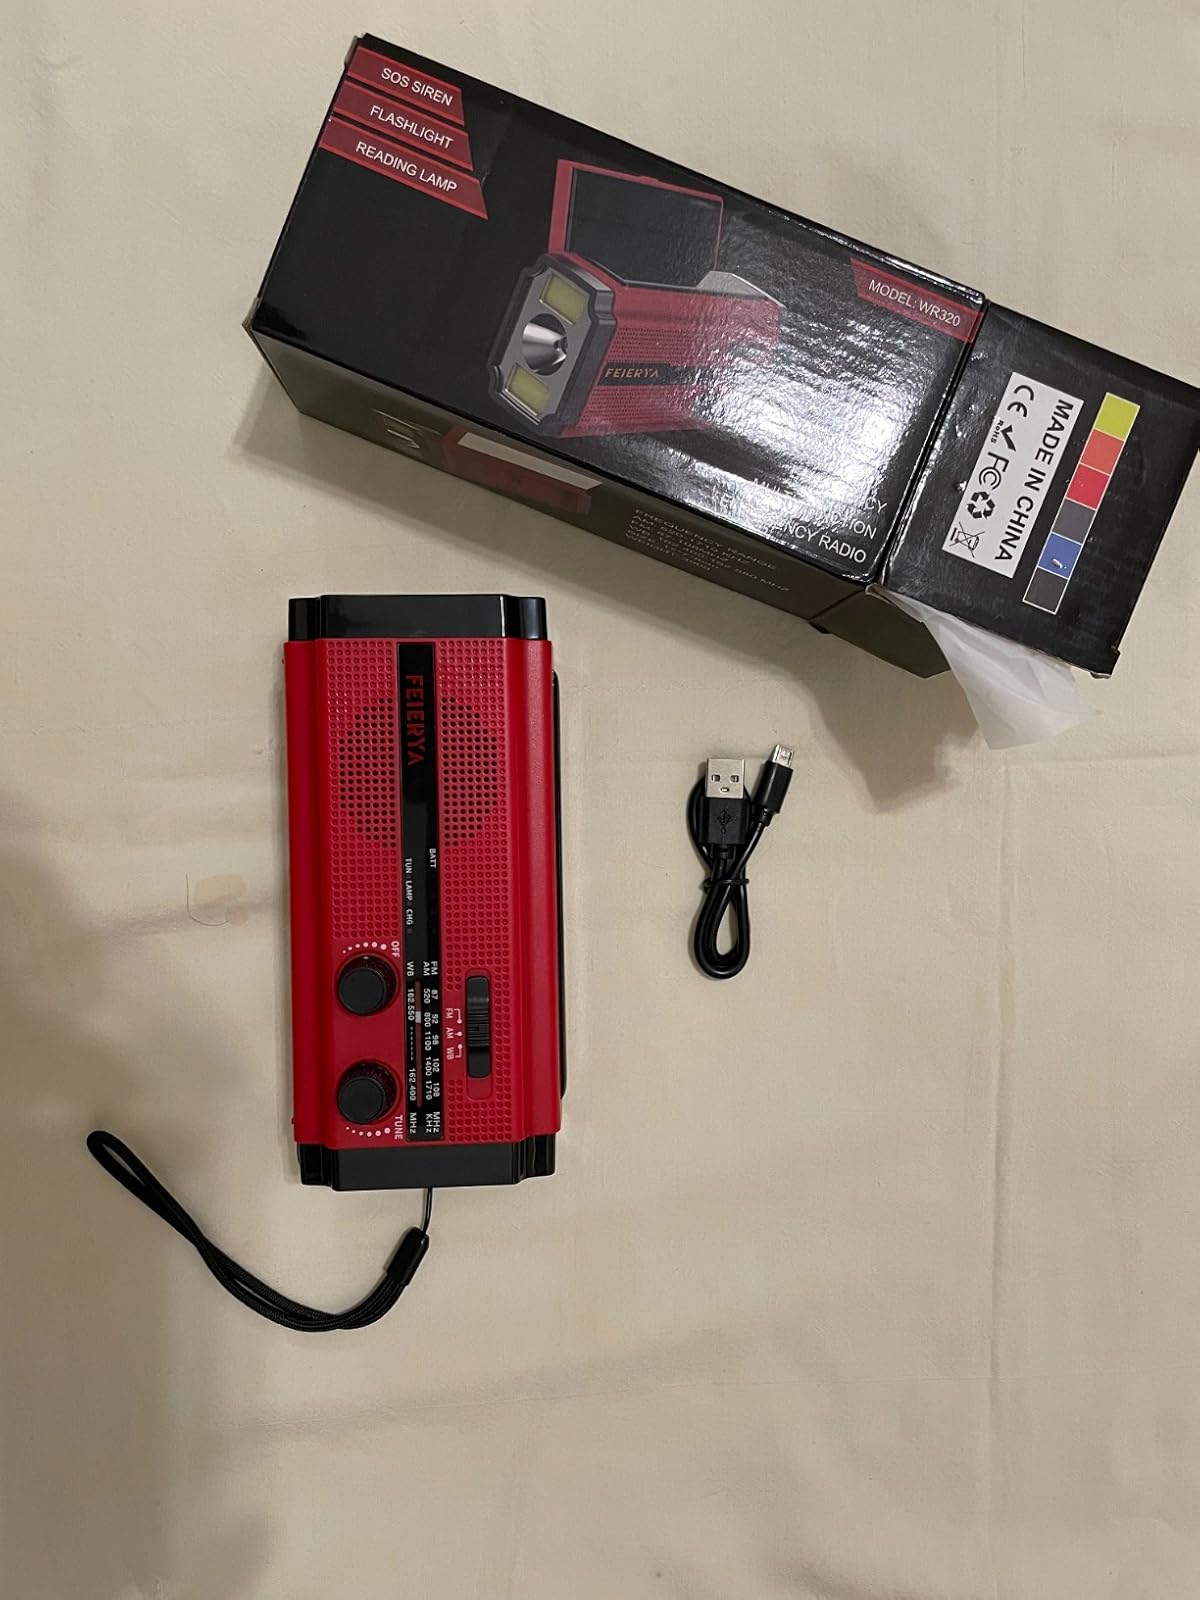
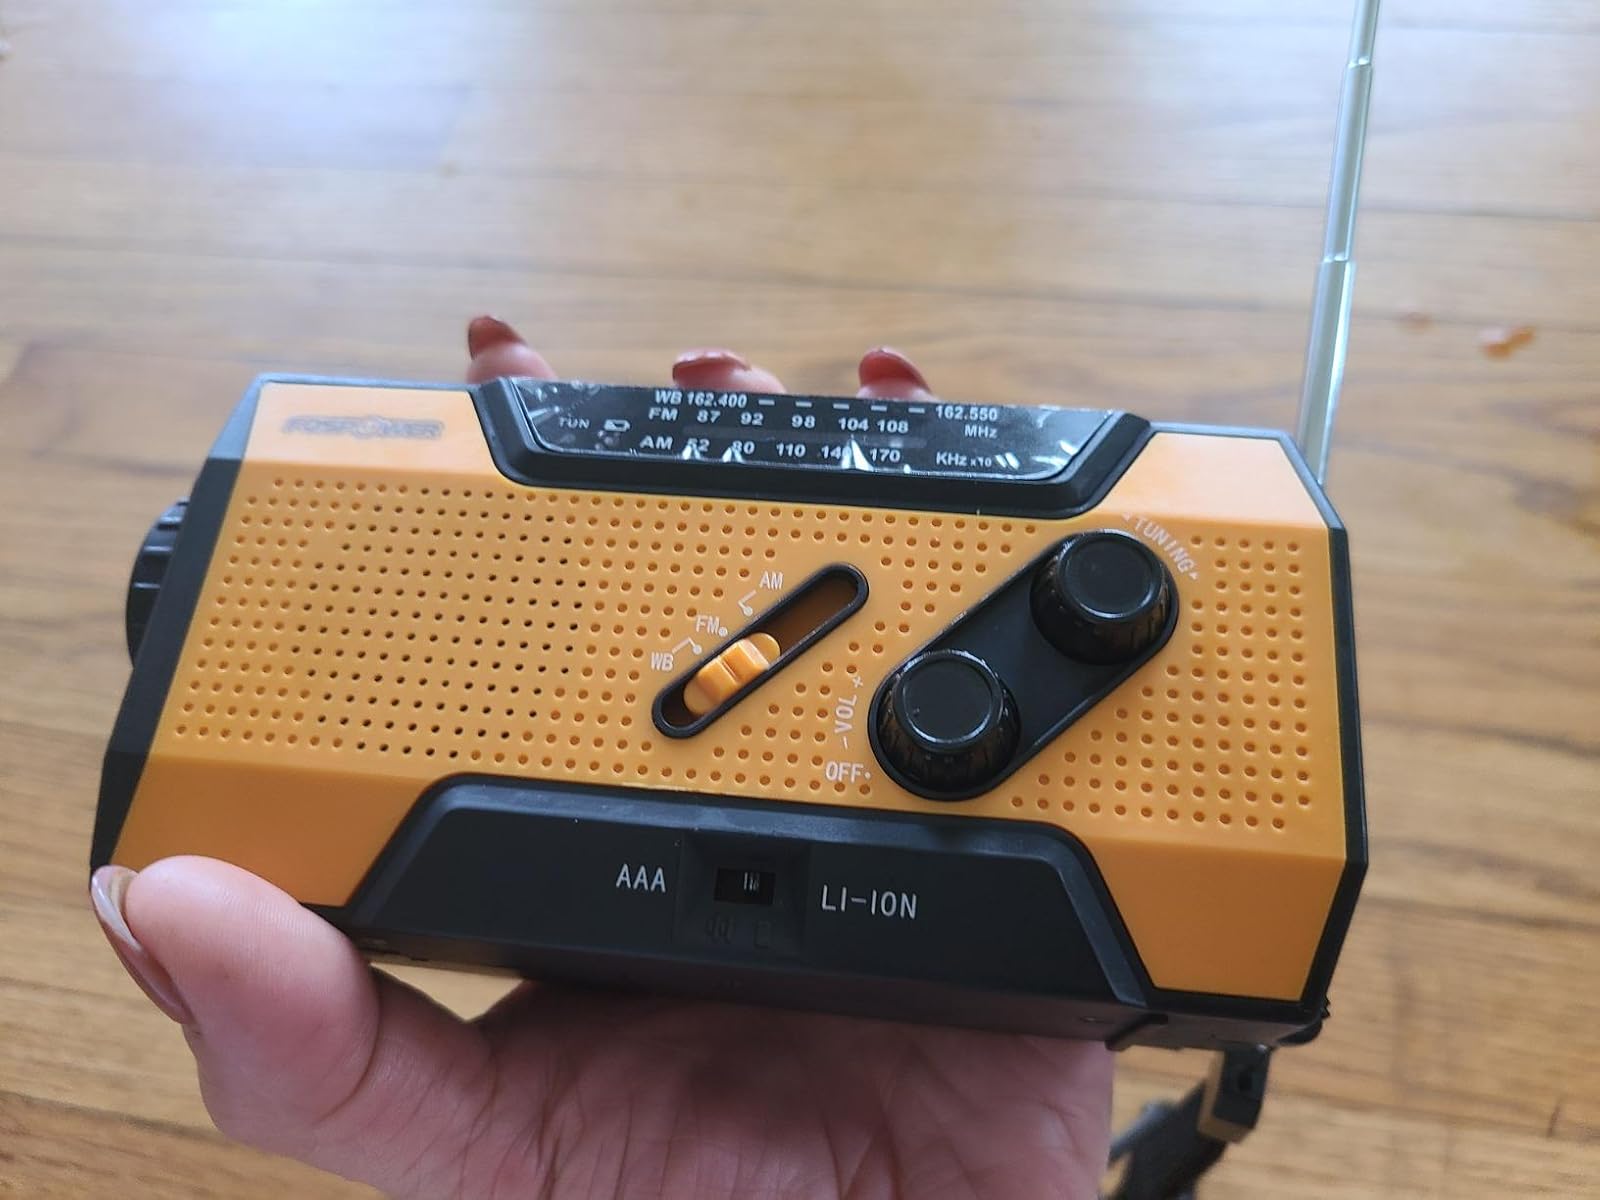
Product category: radio
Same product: no